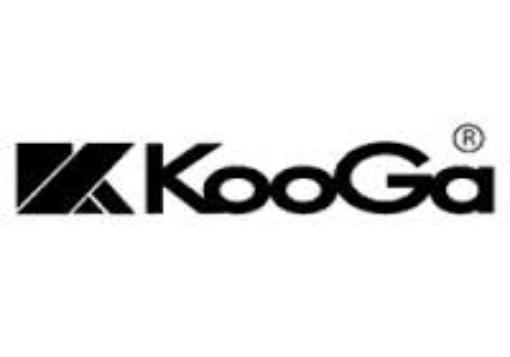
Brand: KooGa
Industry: Clothes